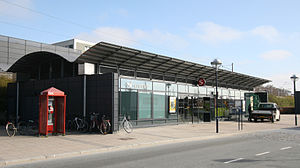
Friheden Station
"Friheden Station er en S-togs-station i det sydlige Hvidovre, syd for København. Stationen ligger på Køge Bugt-banen, og åbnede 1. oktober 1972. Stationen har fået navn efter ""Frie gård"", som efter udskiftningen i 1787 lå på dette sted.